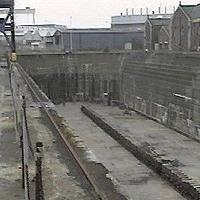
Weather: cloudy or overcast